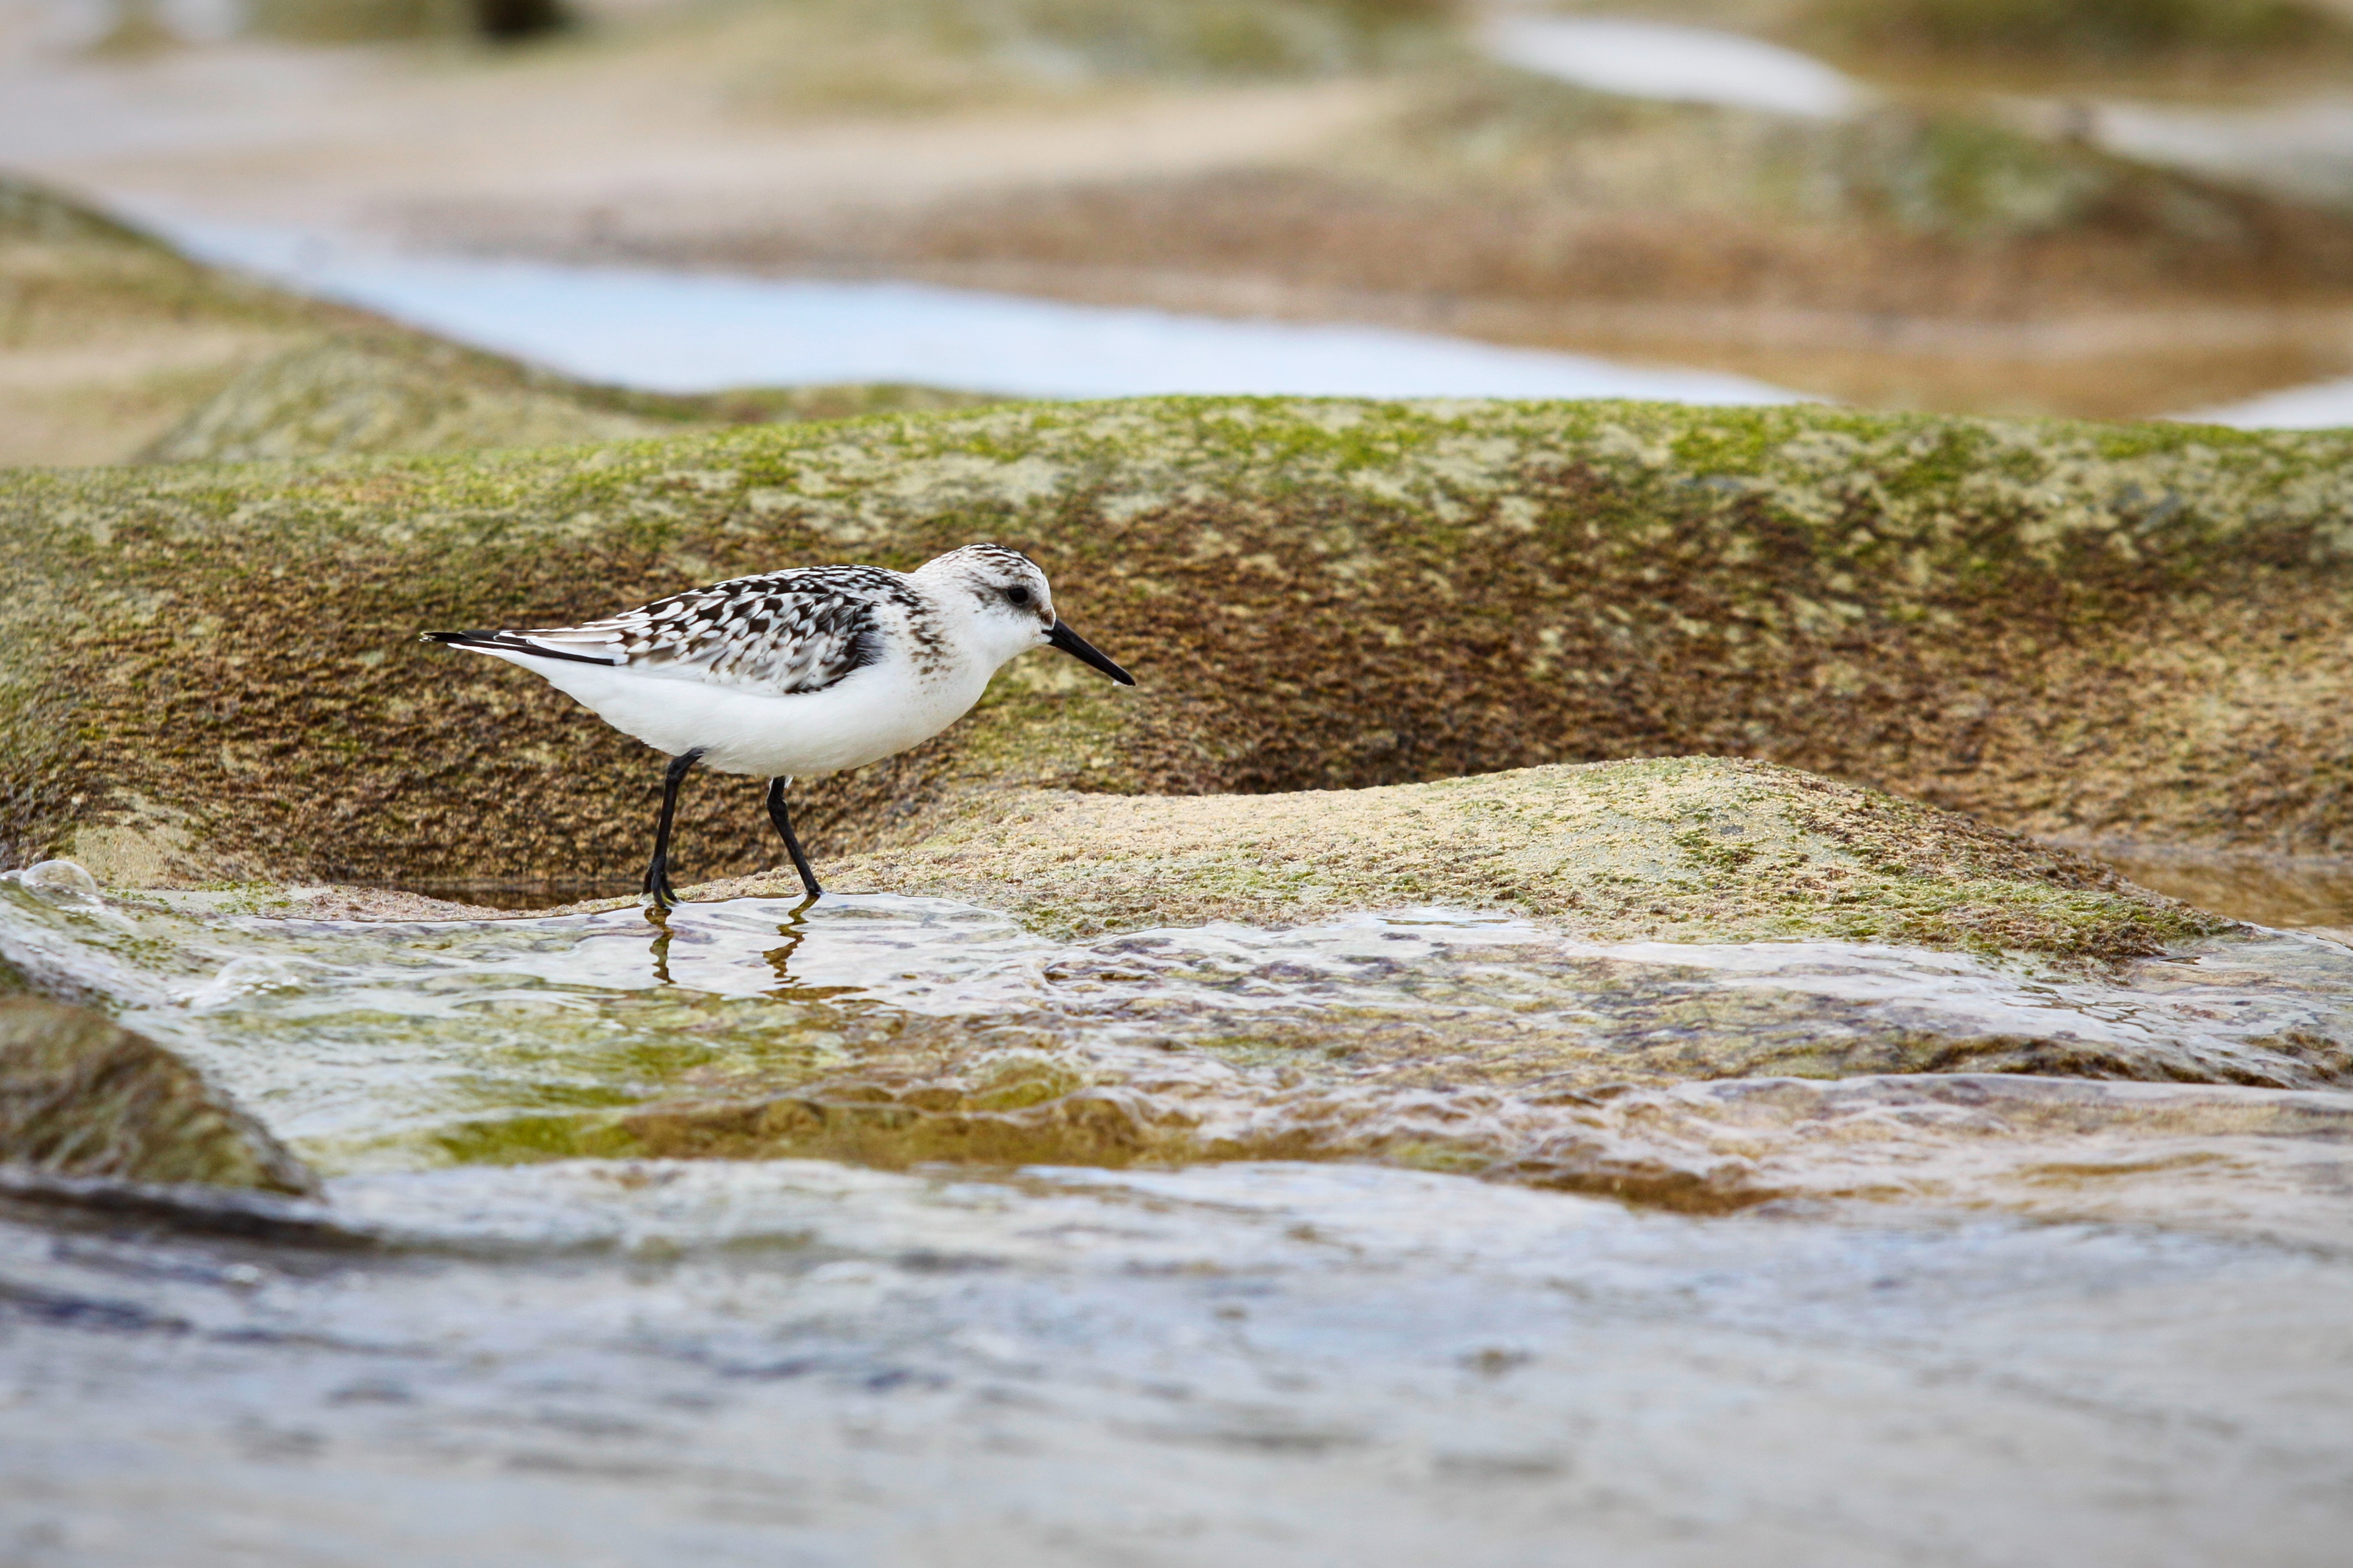
sea, water, nature, bird, wildlife, fauna, wetland, vertebrate, shorebird, sandpiper, charadriiformes, perching bird, cinclidae